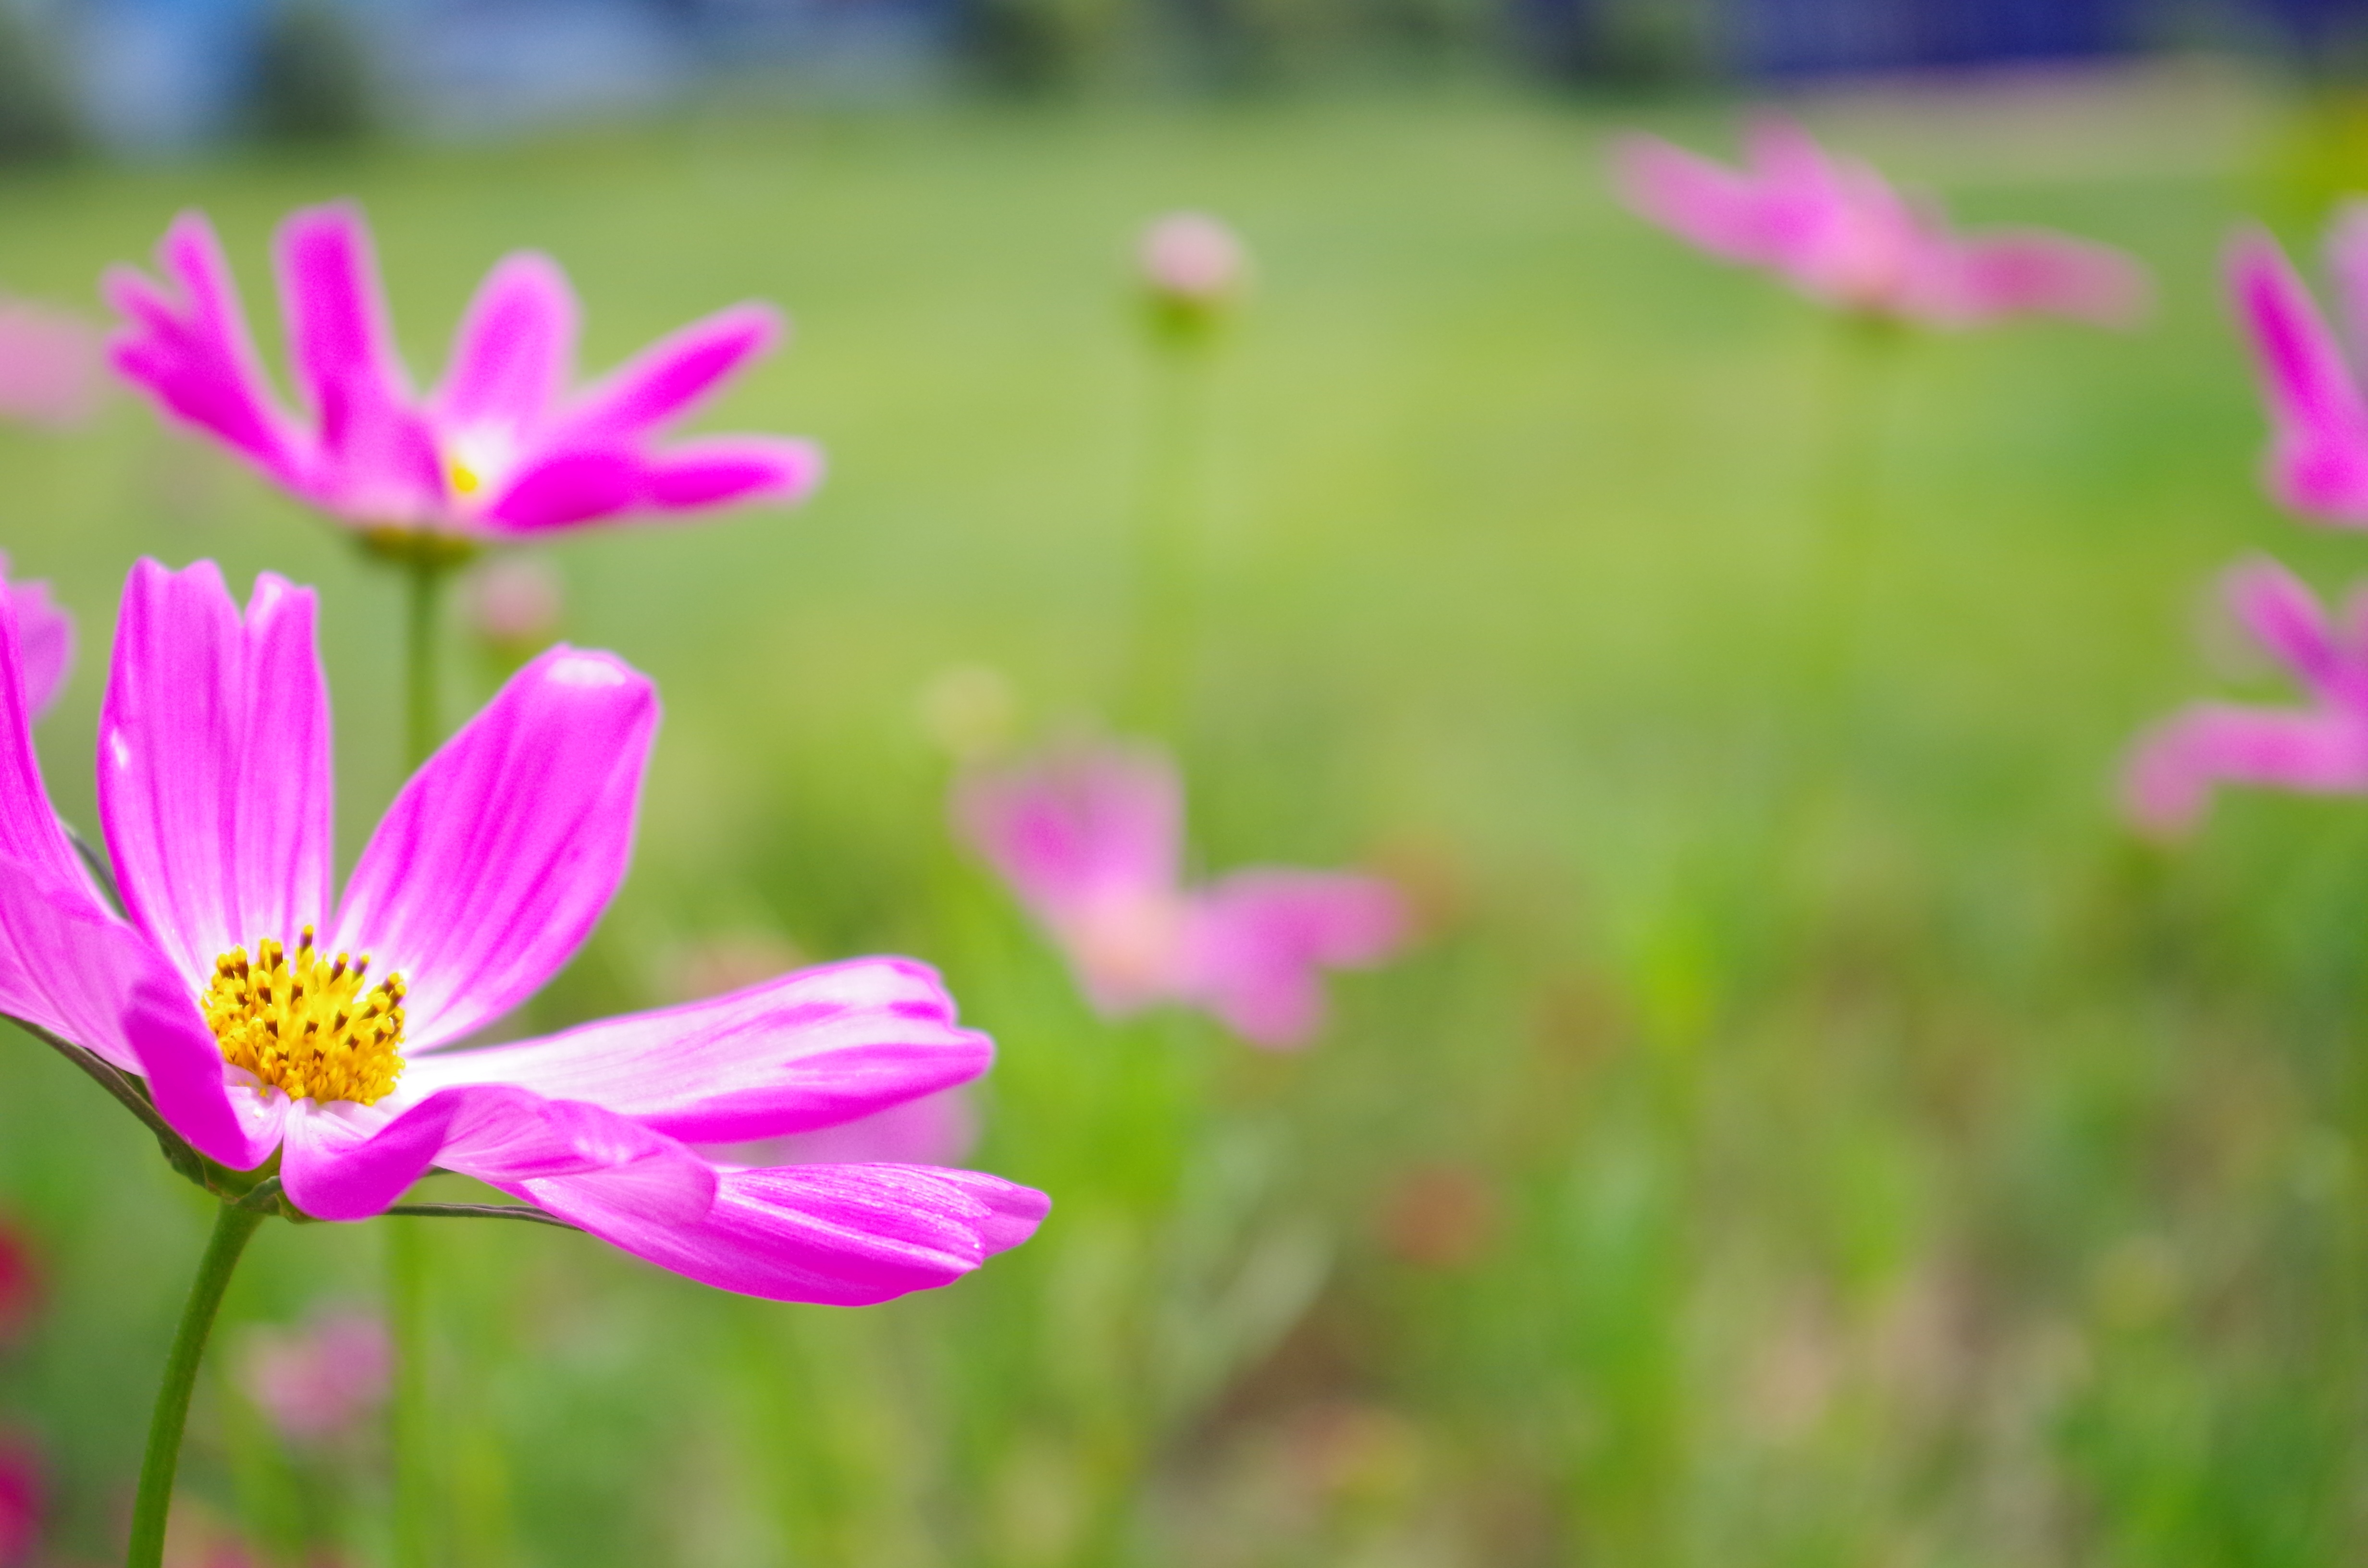
nature, grass, blossom, plant, field, meadow, cosmos, flower, petal, daisy, green, botany, flora, wildflower, close up, purple flowers, grassland, macro photography, flowering plant, daisy family, universe plant, annual plant, grass family, land plant, garden cosmos